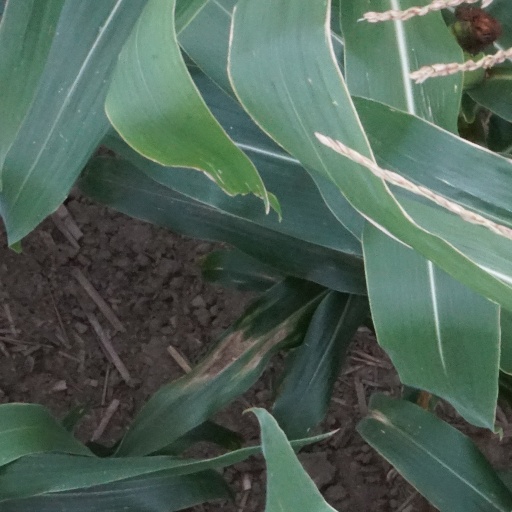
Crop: maize; corn